Technicolor

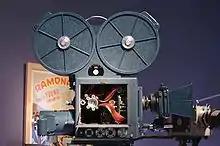
A Three-strip Technicolor camera from the 1930s

Based on the same dye-transfer technique first applied to motion pictures in 1916 by Max Handschiegl, Technicolor Process 3 (1928) was developed to eliminate the projection print made of double-cemented prints in favor of a print created by "dye imbibition". The Technicolor camera for Process 3 was identical to that for Process 2, simultaneously photographing two consecutive frames of a black-and-white film behind red and green filters.